Palmetto Leaves

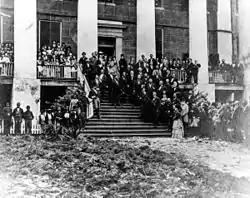
Governor Marcellus Stearns, his cabinet, and the staff of the Florida State Capitol greet Stowe, dressed in black on the sixth step on the right in 1874

The final two letters in "Palmetto Leaves" address the newly freed slaves in Florida. Two strong women who are less docile than Stowe is accustomed are included. One, a field hand turned domestic named Minnah, whom Stowe has tried in vain to teach how to do household chores, is so forthright in her speech that Stowe writes, "Democracy never assumes a more rampant form than in some of these old negresses, who would say their screed to the king on his throne if they died for it the next minute. Accordingly, Minnah's back was marked and scored with the tyrant's answers to free speech." Minnah eventually returns happily to the fields. Another, Judy, is complacent and enjoys taking mornings and afternoons off to see to her husband. Stowe attributes their work ethic to poor training and "the negligent habits inducted by slavery"; the truly talented and hard-working black laborers had moved on from homesteads to industry, able to demand their own price for their labors.